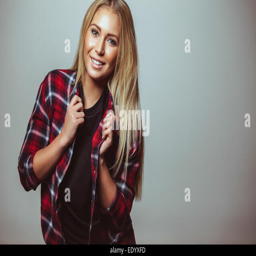
portrait of happy young woman in casual wear against white wall .